Bashar al-Assad

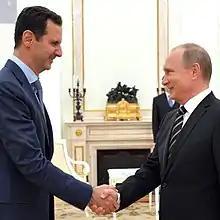
Bashar al-Assad meeting Vladimir Putin in 2015 after the Russian intervention in the Syrian civil war

Syria joined the Chemical Weapons Convention and OPCW member state in October 2013, and there are currently three OPCW missions with UN mandates to investigate chemical weapons issues in Syria. These are the Declaration Assessment Team (DAT) to verify Syrian declarations of CW Programme; OPCW Fact-Finding Mission (FFM) tasked to identify the chemical attacks and type of weapons used; and the Investigation and Identification Team (IIT) which investigates the perpetrators of the chemical attacks. The conclusions are submitted to the United Nations bodies.